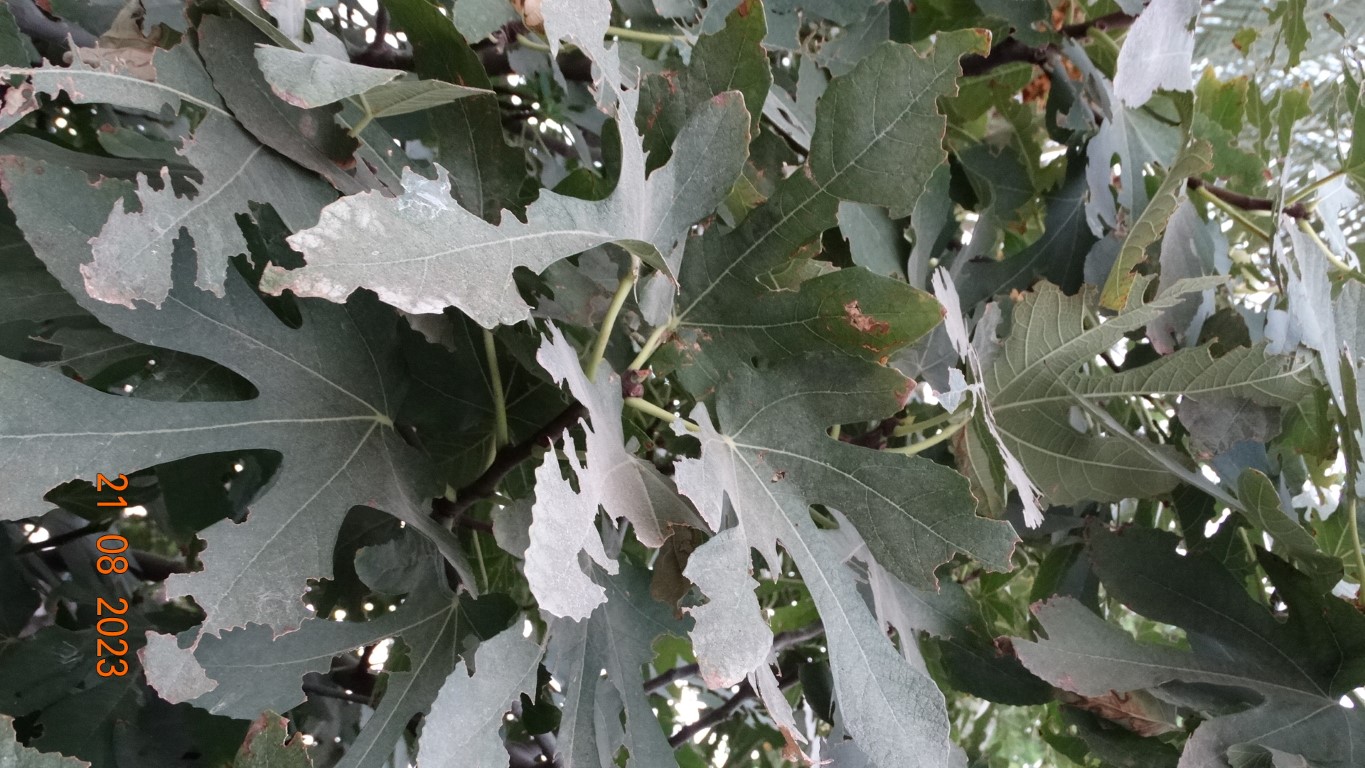
Label: infected